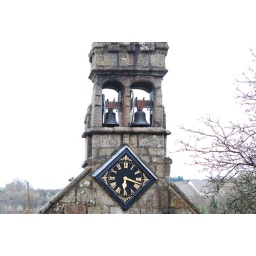
The clock in the bell tower . . . it was actually 11 am.